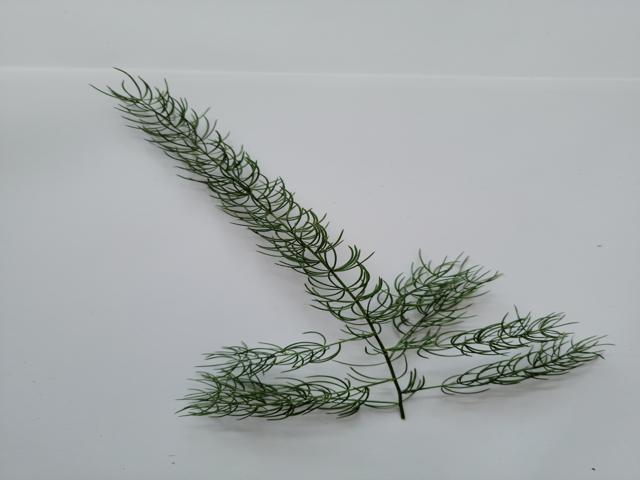
Plant: shotomuli